Penarth (Newtown and Llanllwchaiarn)

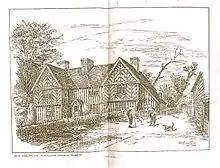
Penarth, near Newtown, Montgomeryshire 1873

Penarth is a two storey hall house with two forward projecting gabled wings. The two bayed construction of the hall with a central cruck truss is likely to be the earliest part of the house and could be 15th century. It was originally suggested that it was an aisled hall, but restoration work in 1964 showed this was not the case. A chimney stack is positioned so that a "Lobby entrance" is formed, a typical feature of "Severn Valley" houses. The two gabled wings on either side of the hall are jettied with the second floor projecting forward and the timber framing forming a decorated "geometric" pattern.